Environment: real
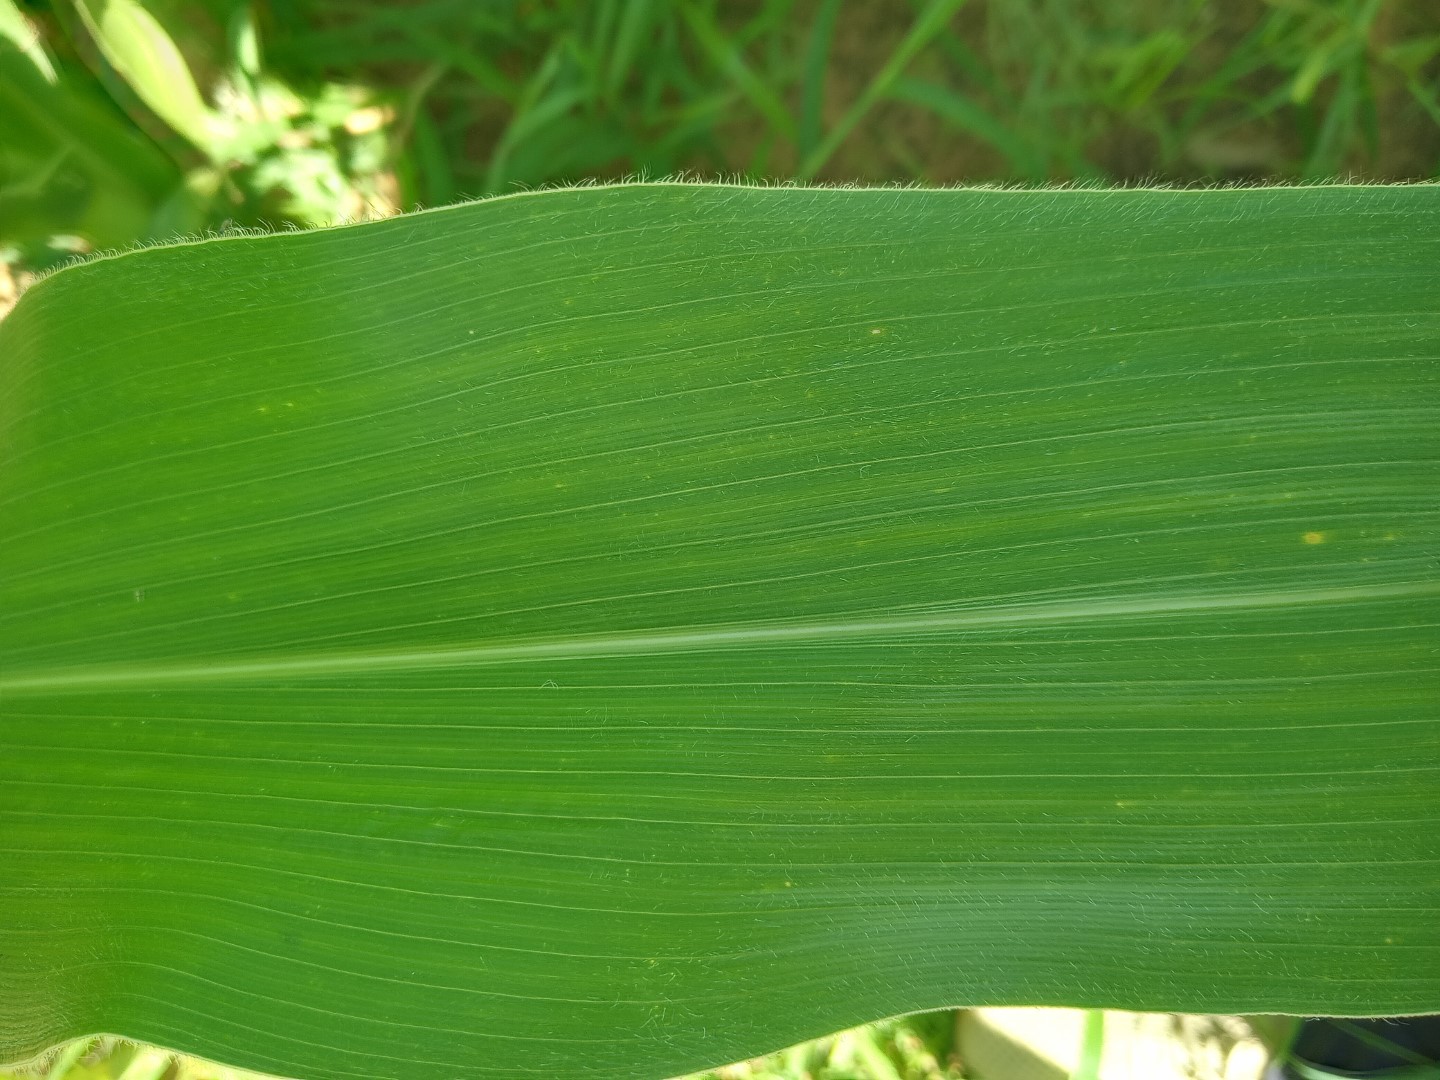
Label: healthy